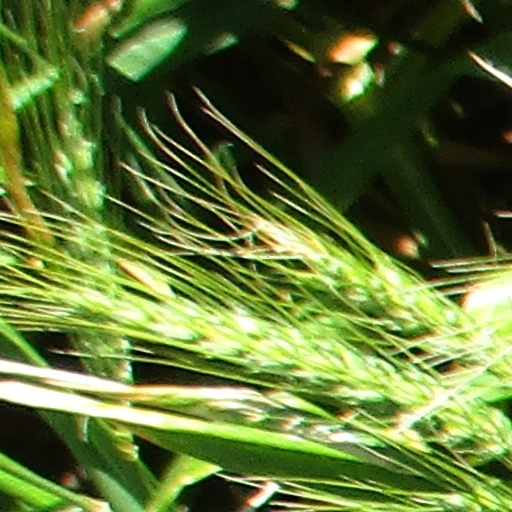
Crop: wheat